Cross of Mathilde

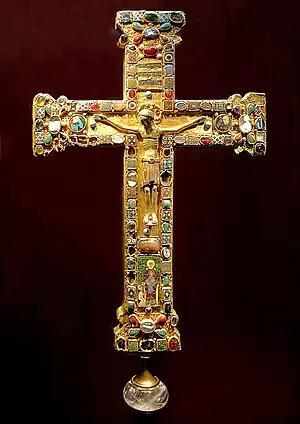
The Cross of Mathilde in the Essen Cathedral Treasury

The Cross of Mathilde is an Ottonian processional cross in the style which has been in Essen in Germany since it was made in the 11th century. It is named after Abbess Mathilde (died in 1011) who is depicted as the donor on a cloisonné enamel plaque on the cross's stem. It was made between about 1000, when Mathilde was abbess, and 1058, when Abbess Theophanu died; both were princesses of the Ottonian dynasty. It may have been completed in stages, and the "corpus", the body of the crucified Christ, may be a still later replacement. The cross, which is also called the "second cross of Mathilde", forms part of a group along with the Cross of Otto and Mathilde or "first cross of Mathilde" from late in the preceding century, a third cross, sometimes called the Senkschmelz Cross, and the Cross of Theophanu from her period as abbess. All were made for Essen Abbey, now Essen Cathedral, and are kept in Essen Cathedral Treasury, where this cross is inventory number 4.